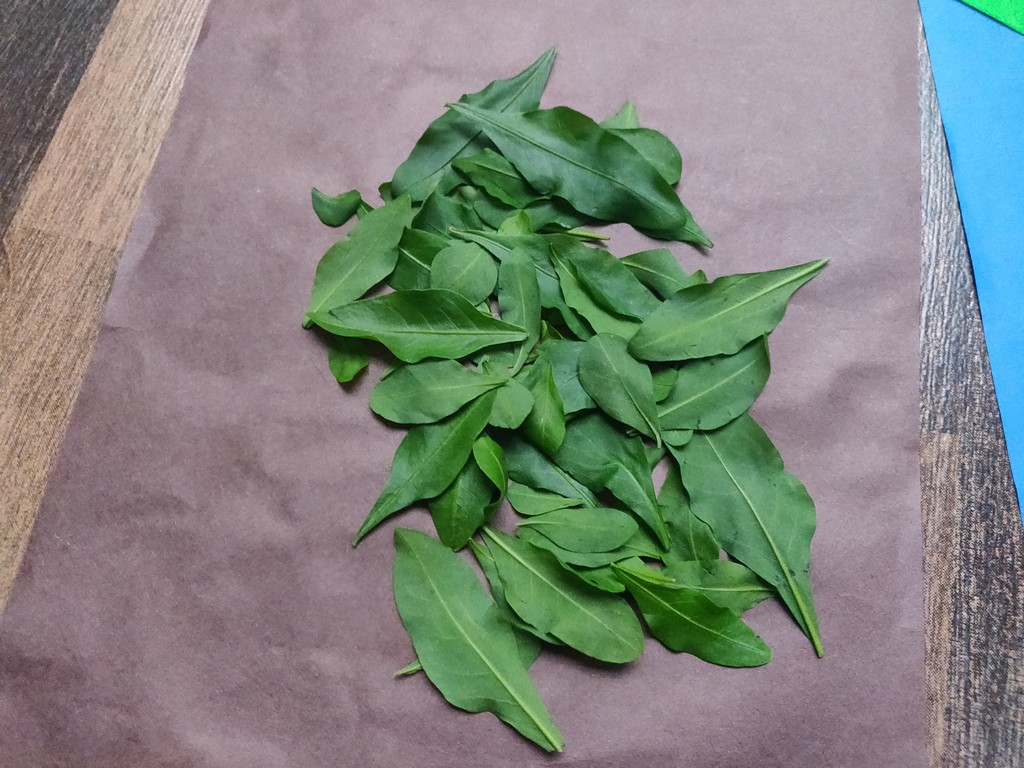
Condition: Healthy
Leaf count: multiple
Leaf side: unknown